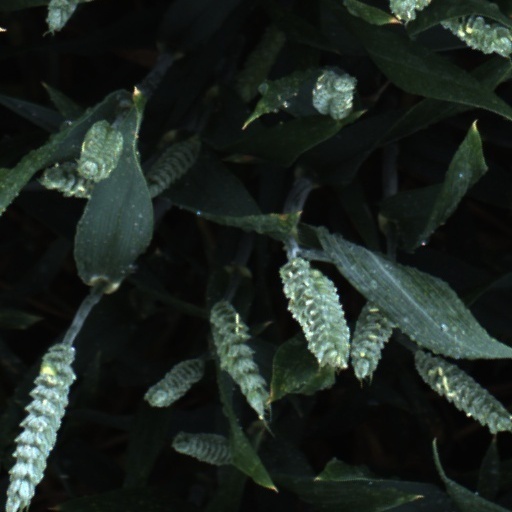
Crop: wheat